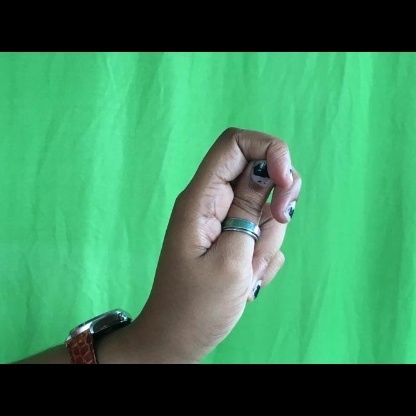
Mudra: Katakamukha